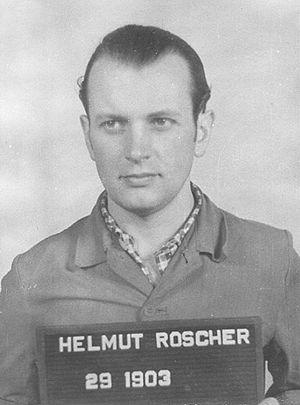
Le procès de Buchenwald est un procès de criminels de guerre conduit par l'armée des États-Unis dans la zone d'occupation américaine au tribunal militaire de Dachau. Le procès se déroula du 11 avril au 14 août 1947 dans l'ancien camp de concentration de Dachau, transformé fin avril 1945 en camp d'internement.